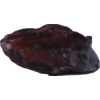
Label: carambola